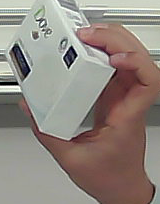
Product: dove_soap